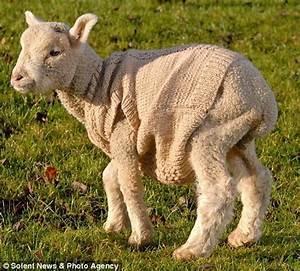
sheep